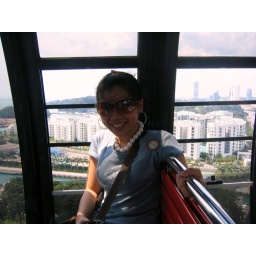
weeeee im in a clear glass cable car